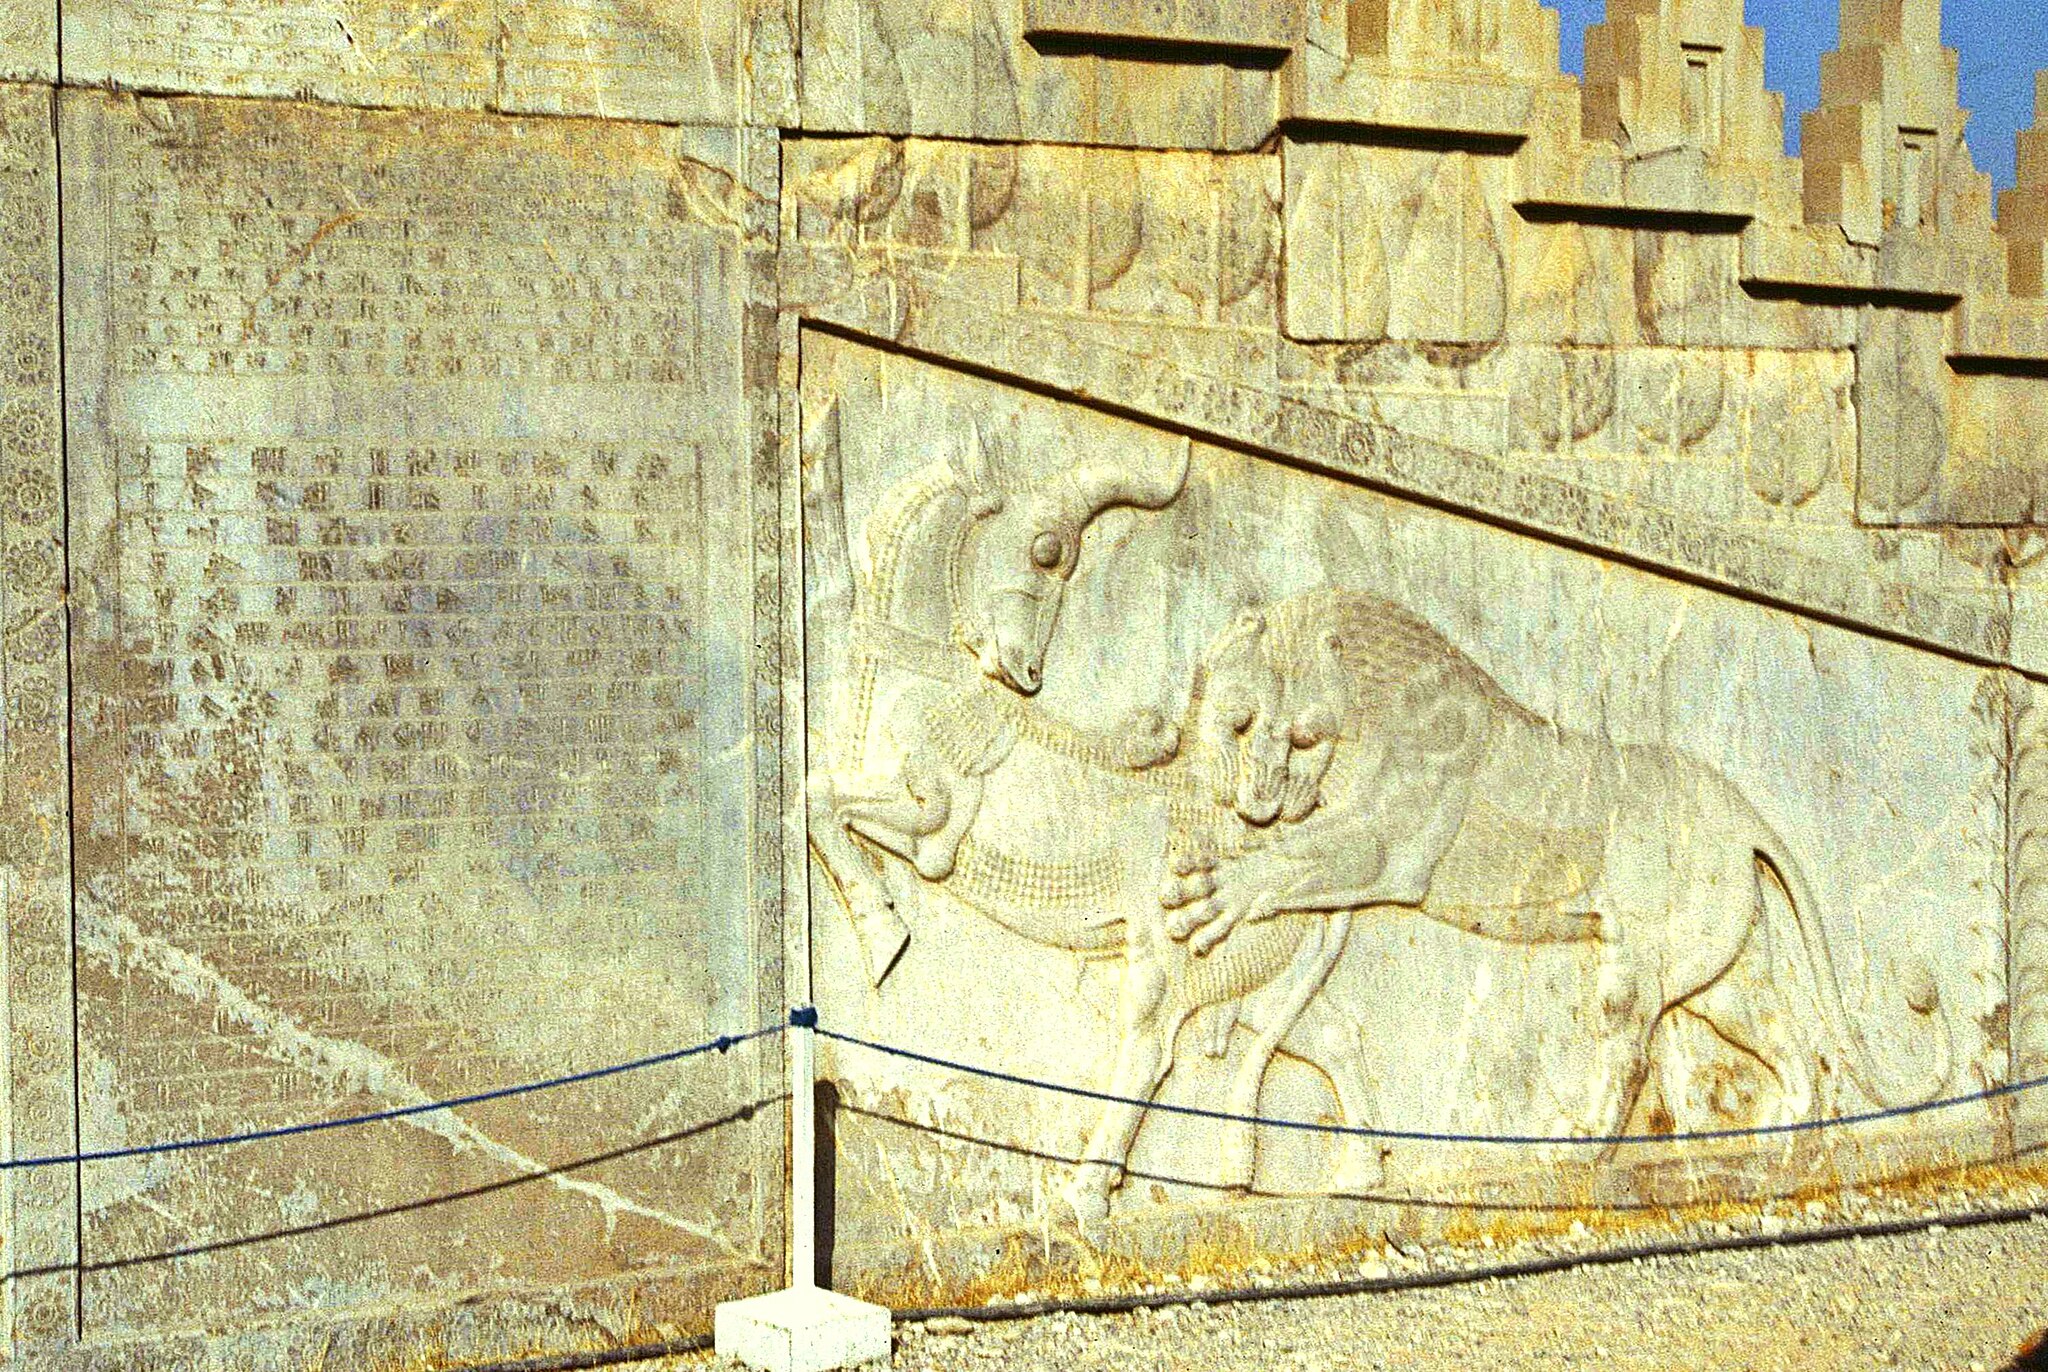
Title: IrPersepolisApadana04
Description: Apadana in Persepolis
Date: 1991-09
Categories: Uploaded with VicuñaUploader, Files by Ziegler175, 1991 in Persepolis, September 1991 in Iran